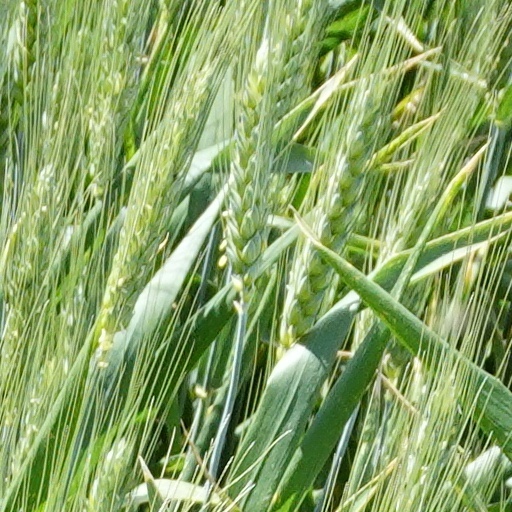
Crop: wheat